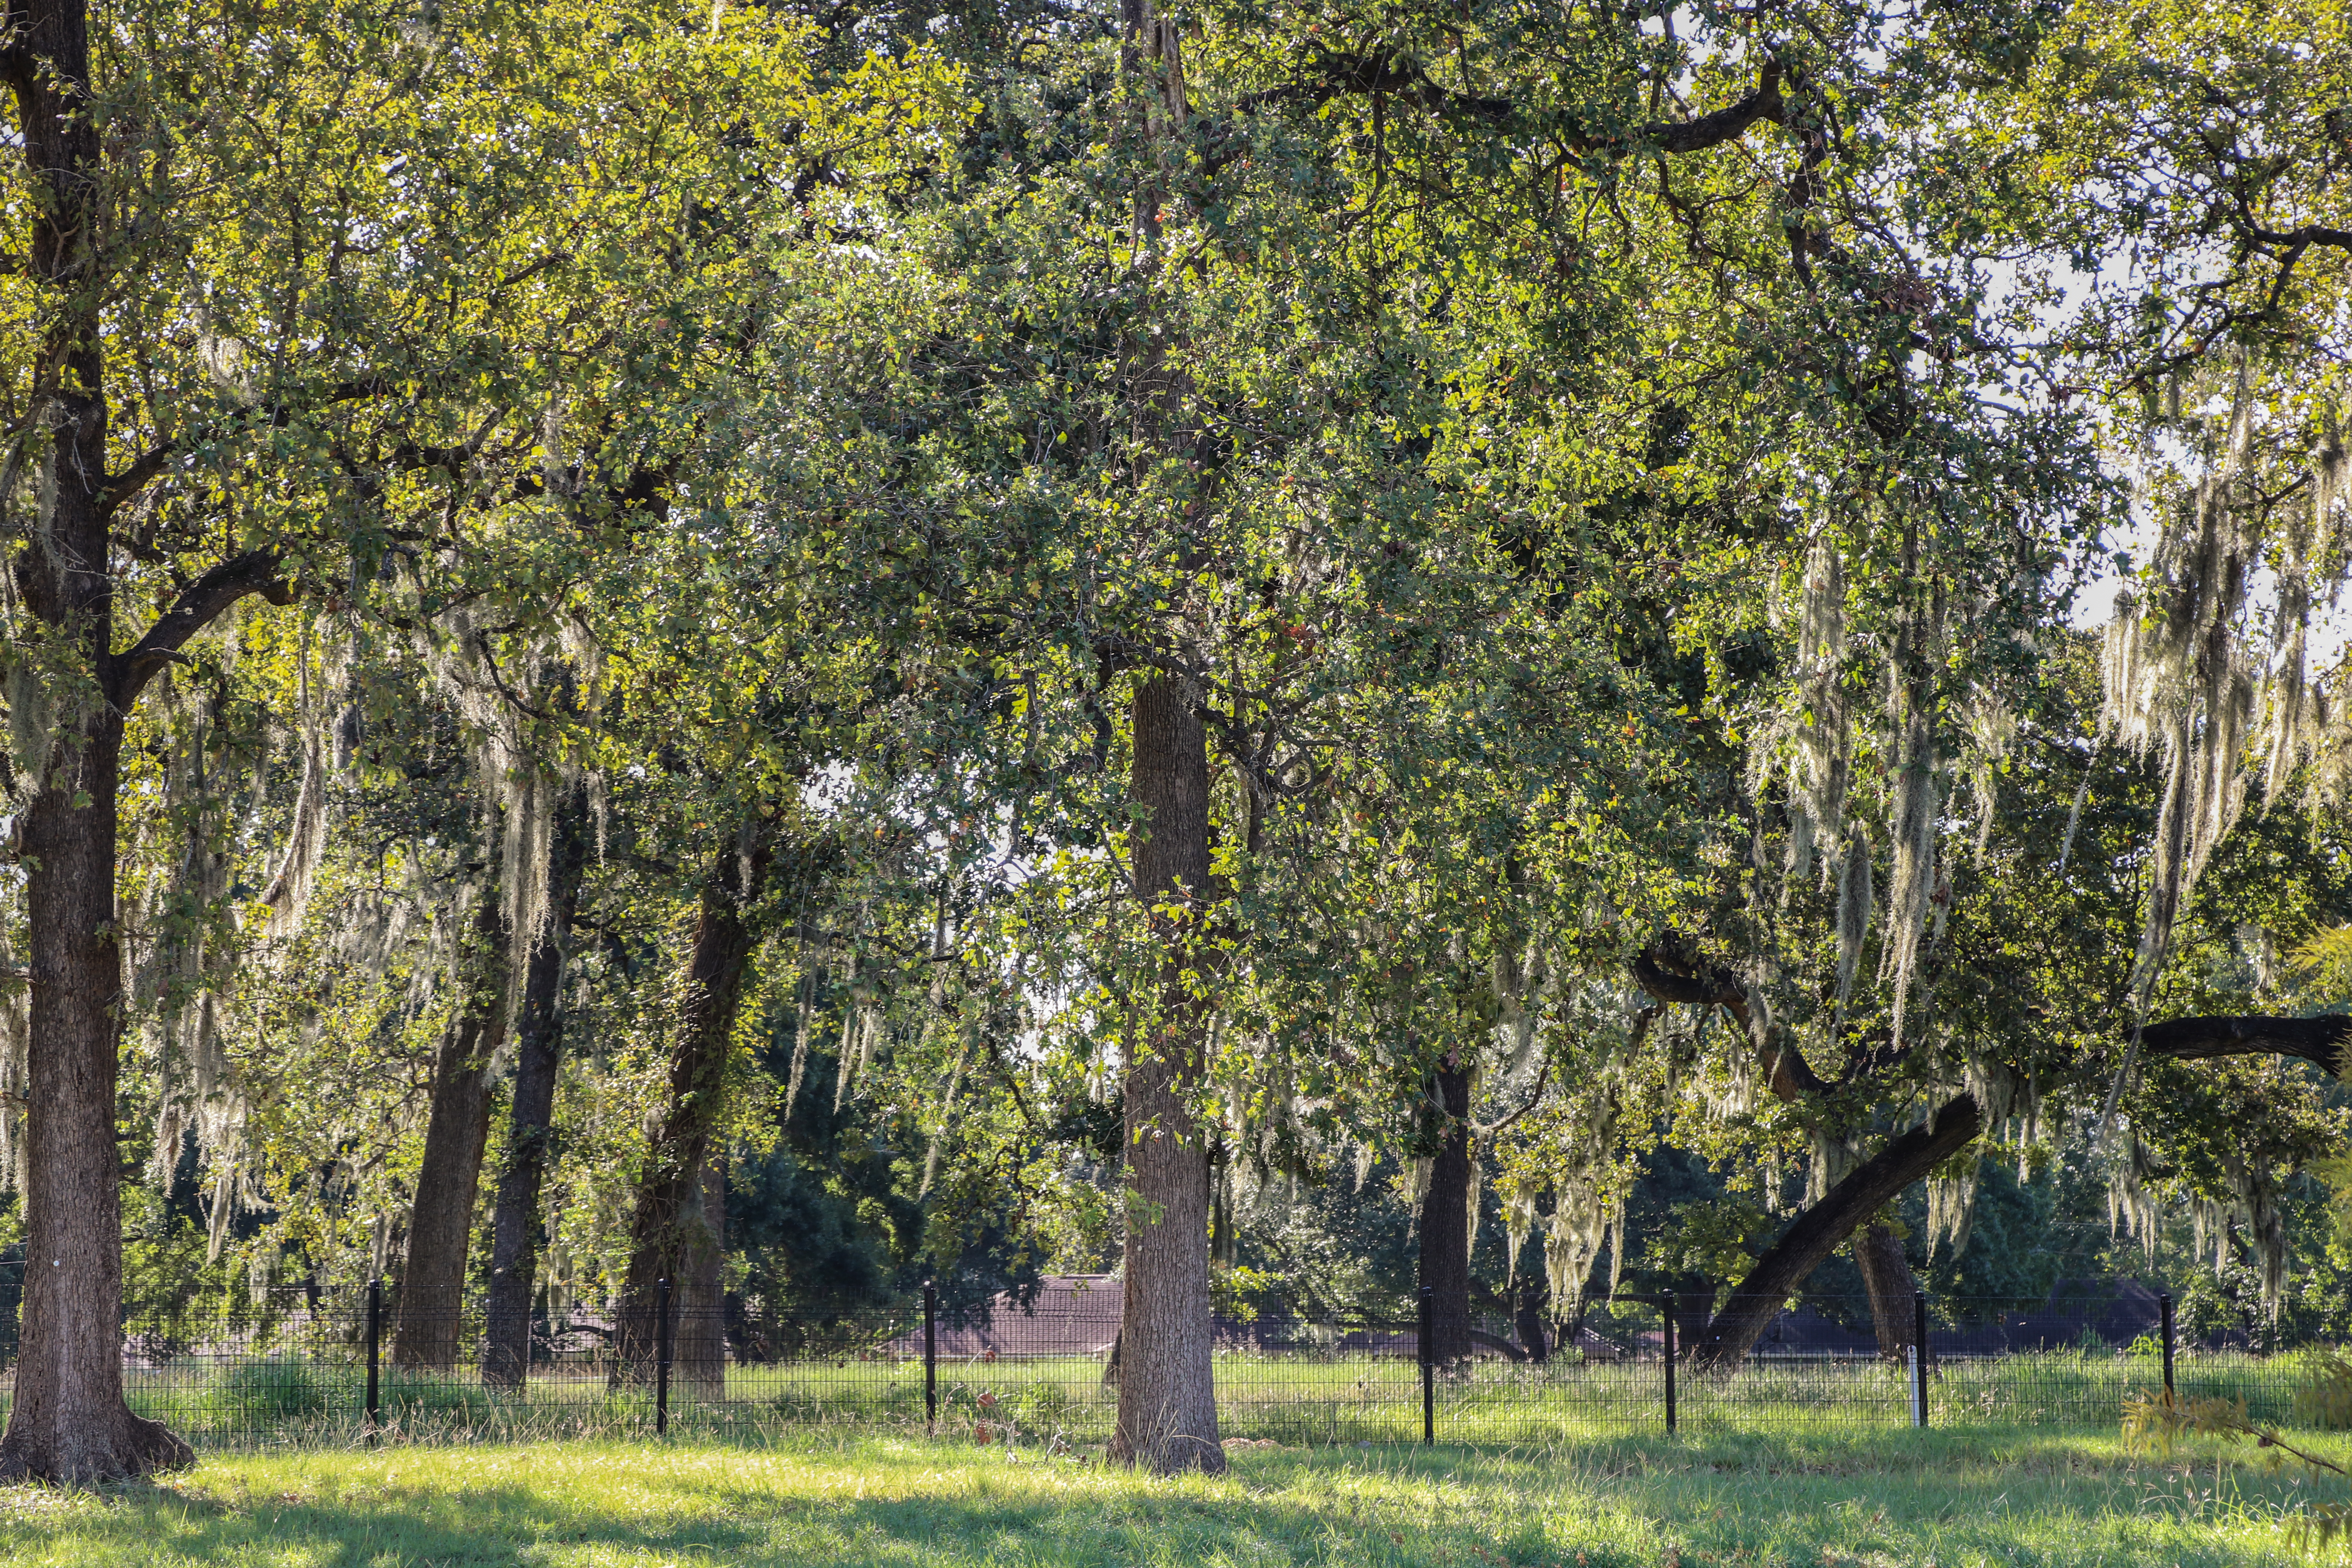
trees, garden, tree, nature, natural environment, grove, natural landscape, vegetation, woodland, nature reserve, green, woody plant, forest, plant, biome, grass, leaf, temperate broadleaf and mixed forest, Northern hardwood forest, spring, branch, trunk, sunlight, old growth forest, grass family, tropical and subtropical coniferous forests, wood, landscape, deciduous, plant community, plantation, meadow, plant stem, autumn, national park, savanna, oak, park, state park, temperate coniferous forest